Poraiti

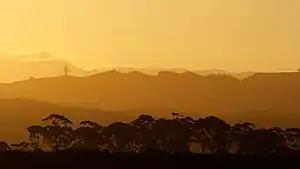

Poraiti is a suburb on the western outskirts of the city of Napier, in the Hawke's Bay region of New Zealand's eastern North Island. For a long time it was a semi-rural locality on low hills, but has now been extended to include a new residential subdivision developed on the plain in the 2000s.